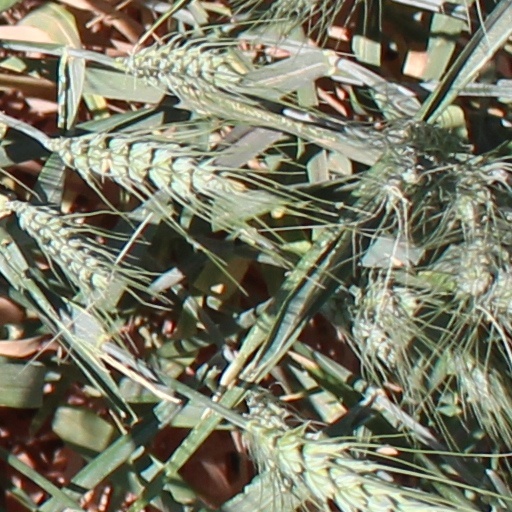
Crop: wheat